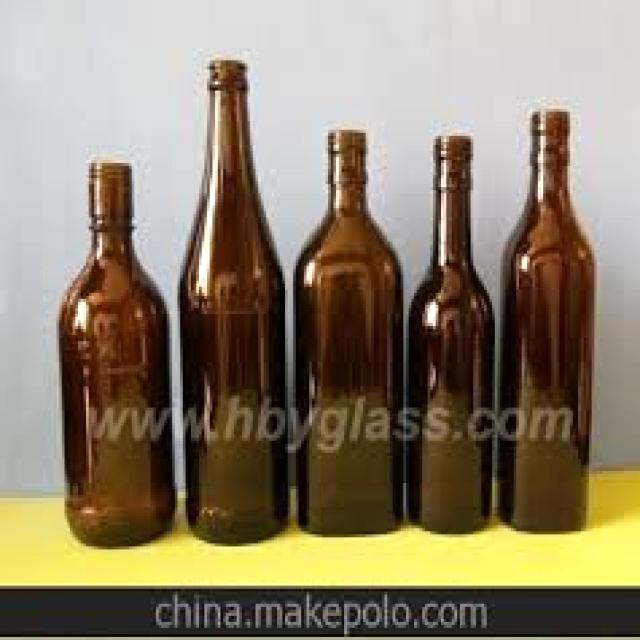
Label: Glass